2014 Bahrain Grand Prix

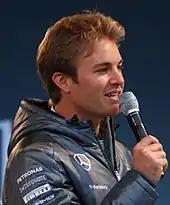
Nico Rosberg had the fifth pole position of his career.

Saturday evening's qualifying session was divided into three parts. The first part ran for 18 minutes, eliminating cars that finished 17th or below. The 107% rule was in effect, requiring drivers to reach a time within 107 per cent of the quickest lap to qualify. The second session lasted 15 minutes, eliminating cars that finished 11th to 16th. The final session lasted 12 minutes and determined pole position to tenth. Cars who progressed to the final session were not allowed to change tyres for the race's start, using the tyres with which they set their quickest lap times in the second session. It was the first dry qualifying session of the season, and the track temperature cooled gradually as it progressed. Rosberg set the fastest times in the second and third sessions to clinch his first pole position of the season and the fifth of his career with a time of 1 minute and 33.185 seconds. He was joined on the grid's front row by Hamilton, who locked his brakes going into the first turn on his final timed lap, flat-spotting his tyres and abandoning his attempt. Ricciardo qualified in third, but took a ten-place grid penalty for an unsafe pit stop release at the season's previous round in Malaysia. Hence, Bottas inherited the position and Pérez took fourth. Räikkönen felt uncomfortable with his Ferrari and medium compound tyre issues restricted him to fifth. Button—in his 250th Grand Prix— took sixth while an oversteer left Massa in seventh. Magnussen and Alonso were eighth and ninth respectively. Vettel rounded out the top ten qualifiers due to a lack of track running following his final practice session spin, and a downshifting issue.